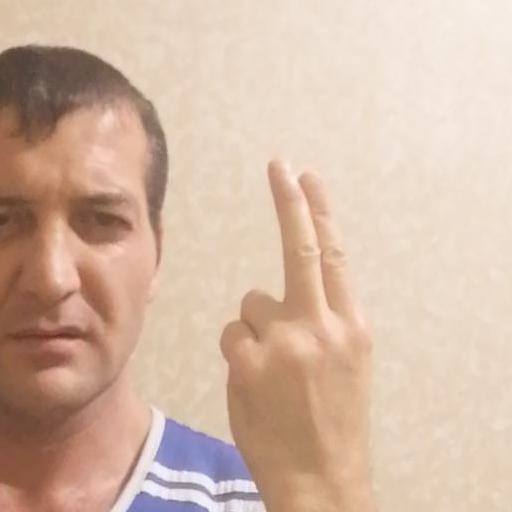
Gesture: two_up_inverted